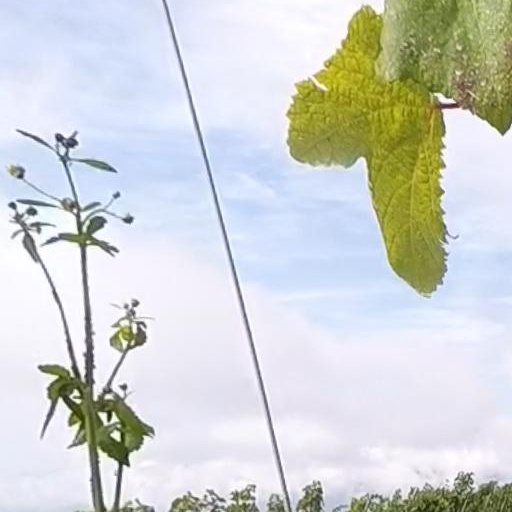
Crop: grape